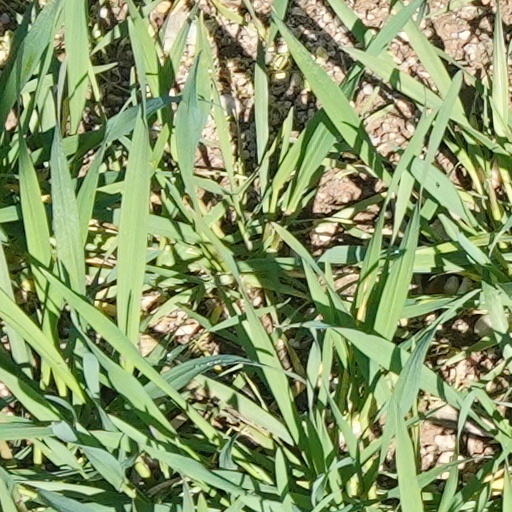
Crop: wheat